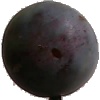
Label: Plum 3